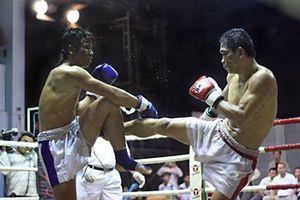
Le sport au Cambodge est de plus en plus populaire dans le pays, notamment depuis la fin des années 1970.